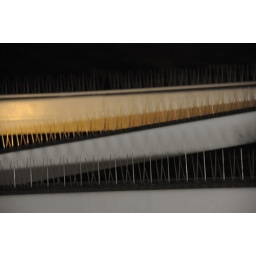
tower bridge by night